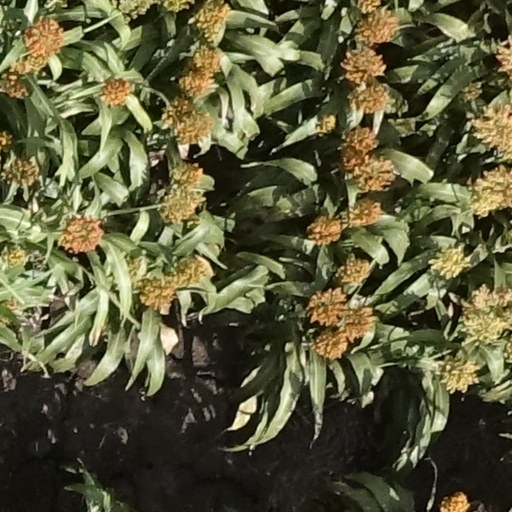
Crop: sorghum